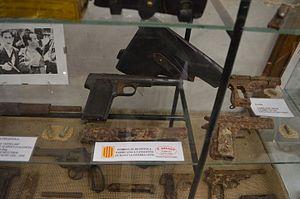
Le F. Ascaso était un pistolet semi-automatique conçu et produit en Catalogne pendant la Guerre d'Espagne. Son nom vient de l'anarcho-syndicaliste Francisco Ascaso Abadía. C'était une copie de l'Astra 400, mais avec une qualité de fabrication inférieure, même si sa conception était satisfaisante.
Surnommé El Puro à cause de sa silhouette, l'Astra mod.400 est un pistolet semi-automatique simple action développé en 1920 par l'entreprise espagnole Astra-Unceta y Cia. Le modèle 400 équipera l'armée espagnole dès 1921 et sera vendu à l'exportation, principalement vers l'Amérique du Sud, marché traditionnel des armes ibériques, mais aussi à l'Allemagne. Il en est rapidement dérivé un modèle « civil » : l'Astra mod.300. Pendant la Guerre d'Espagne, les troupes républicaines utilisèrent deux copies, marquées RE. La production du mod.400 cesse en 1946 après cent mille exemplaires produits.